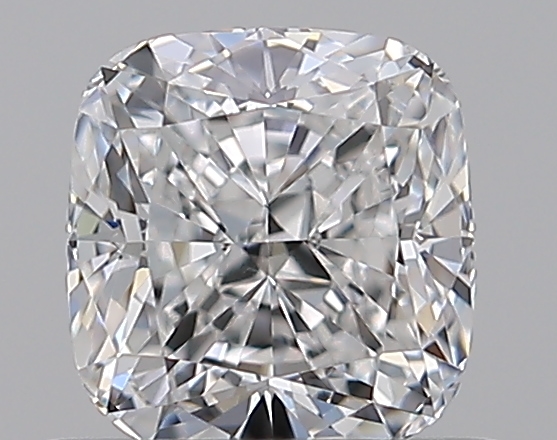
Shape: cushion
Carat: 0.7
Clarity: VS2
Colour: E
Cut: EX
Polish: EX
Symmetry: VG
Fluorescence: N
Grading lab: GIA
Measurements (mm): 5.08 x 4.8 x 3.33